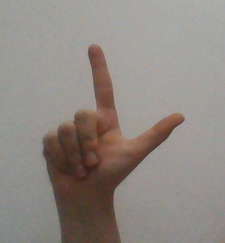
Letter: laam